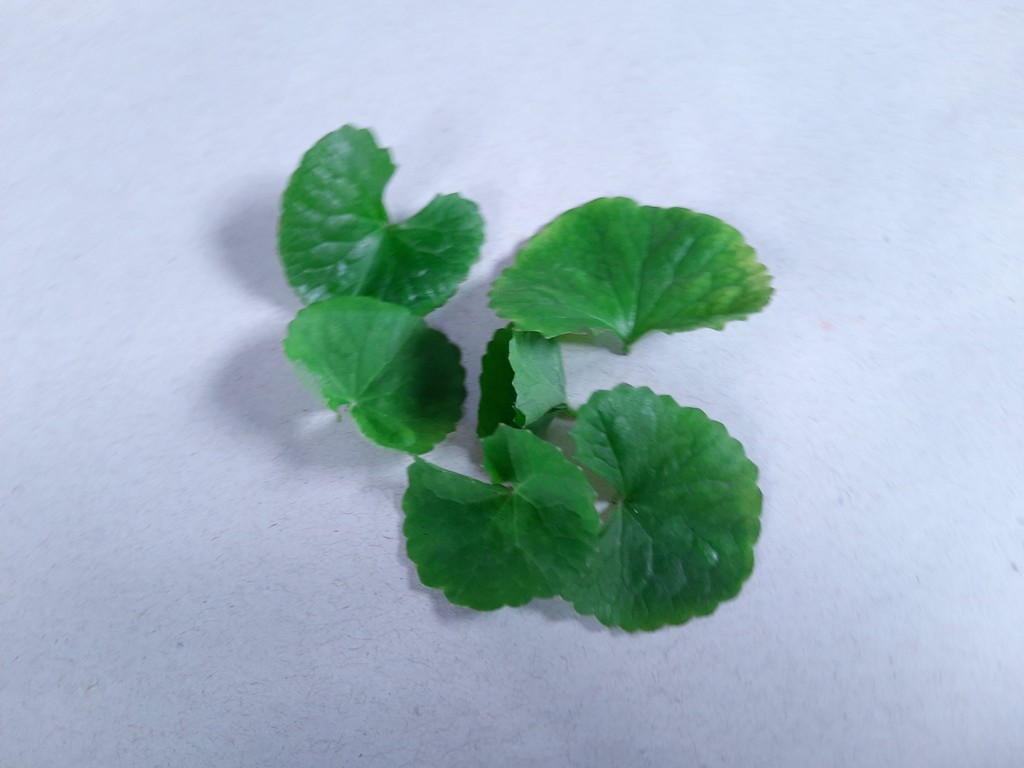
Label: Healthy